Brokaw Site

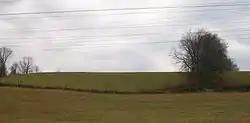
The Brokaw Site in 2009.

The Brokaw Site is located off of U.S. Route 40 in Richland Township, just west of St. Clairsville, Ohio. The site was added to the National Register on 1976-06-17.